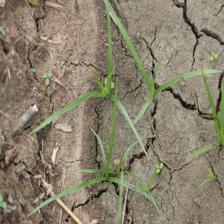
Label: Grass